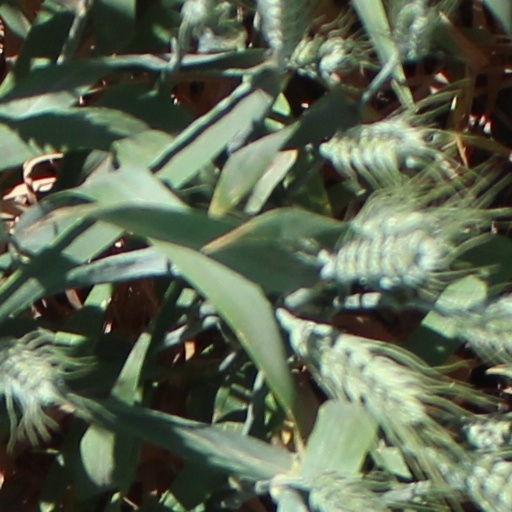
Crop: wheat